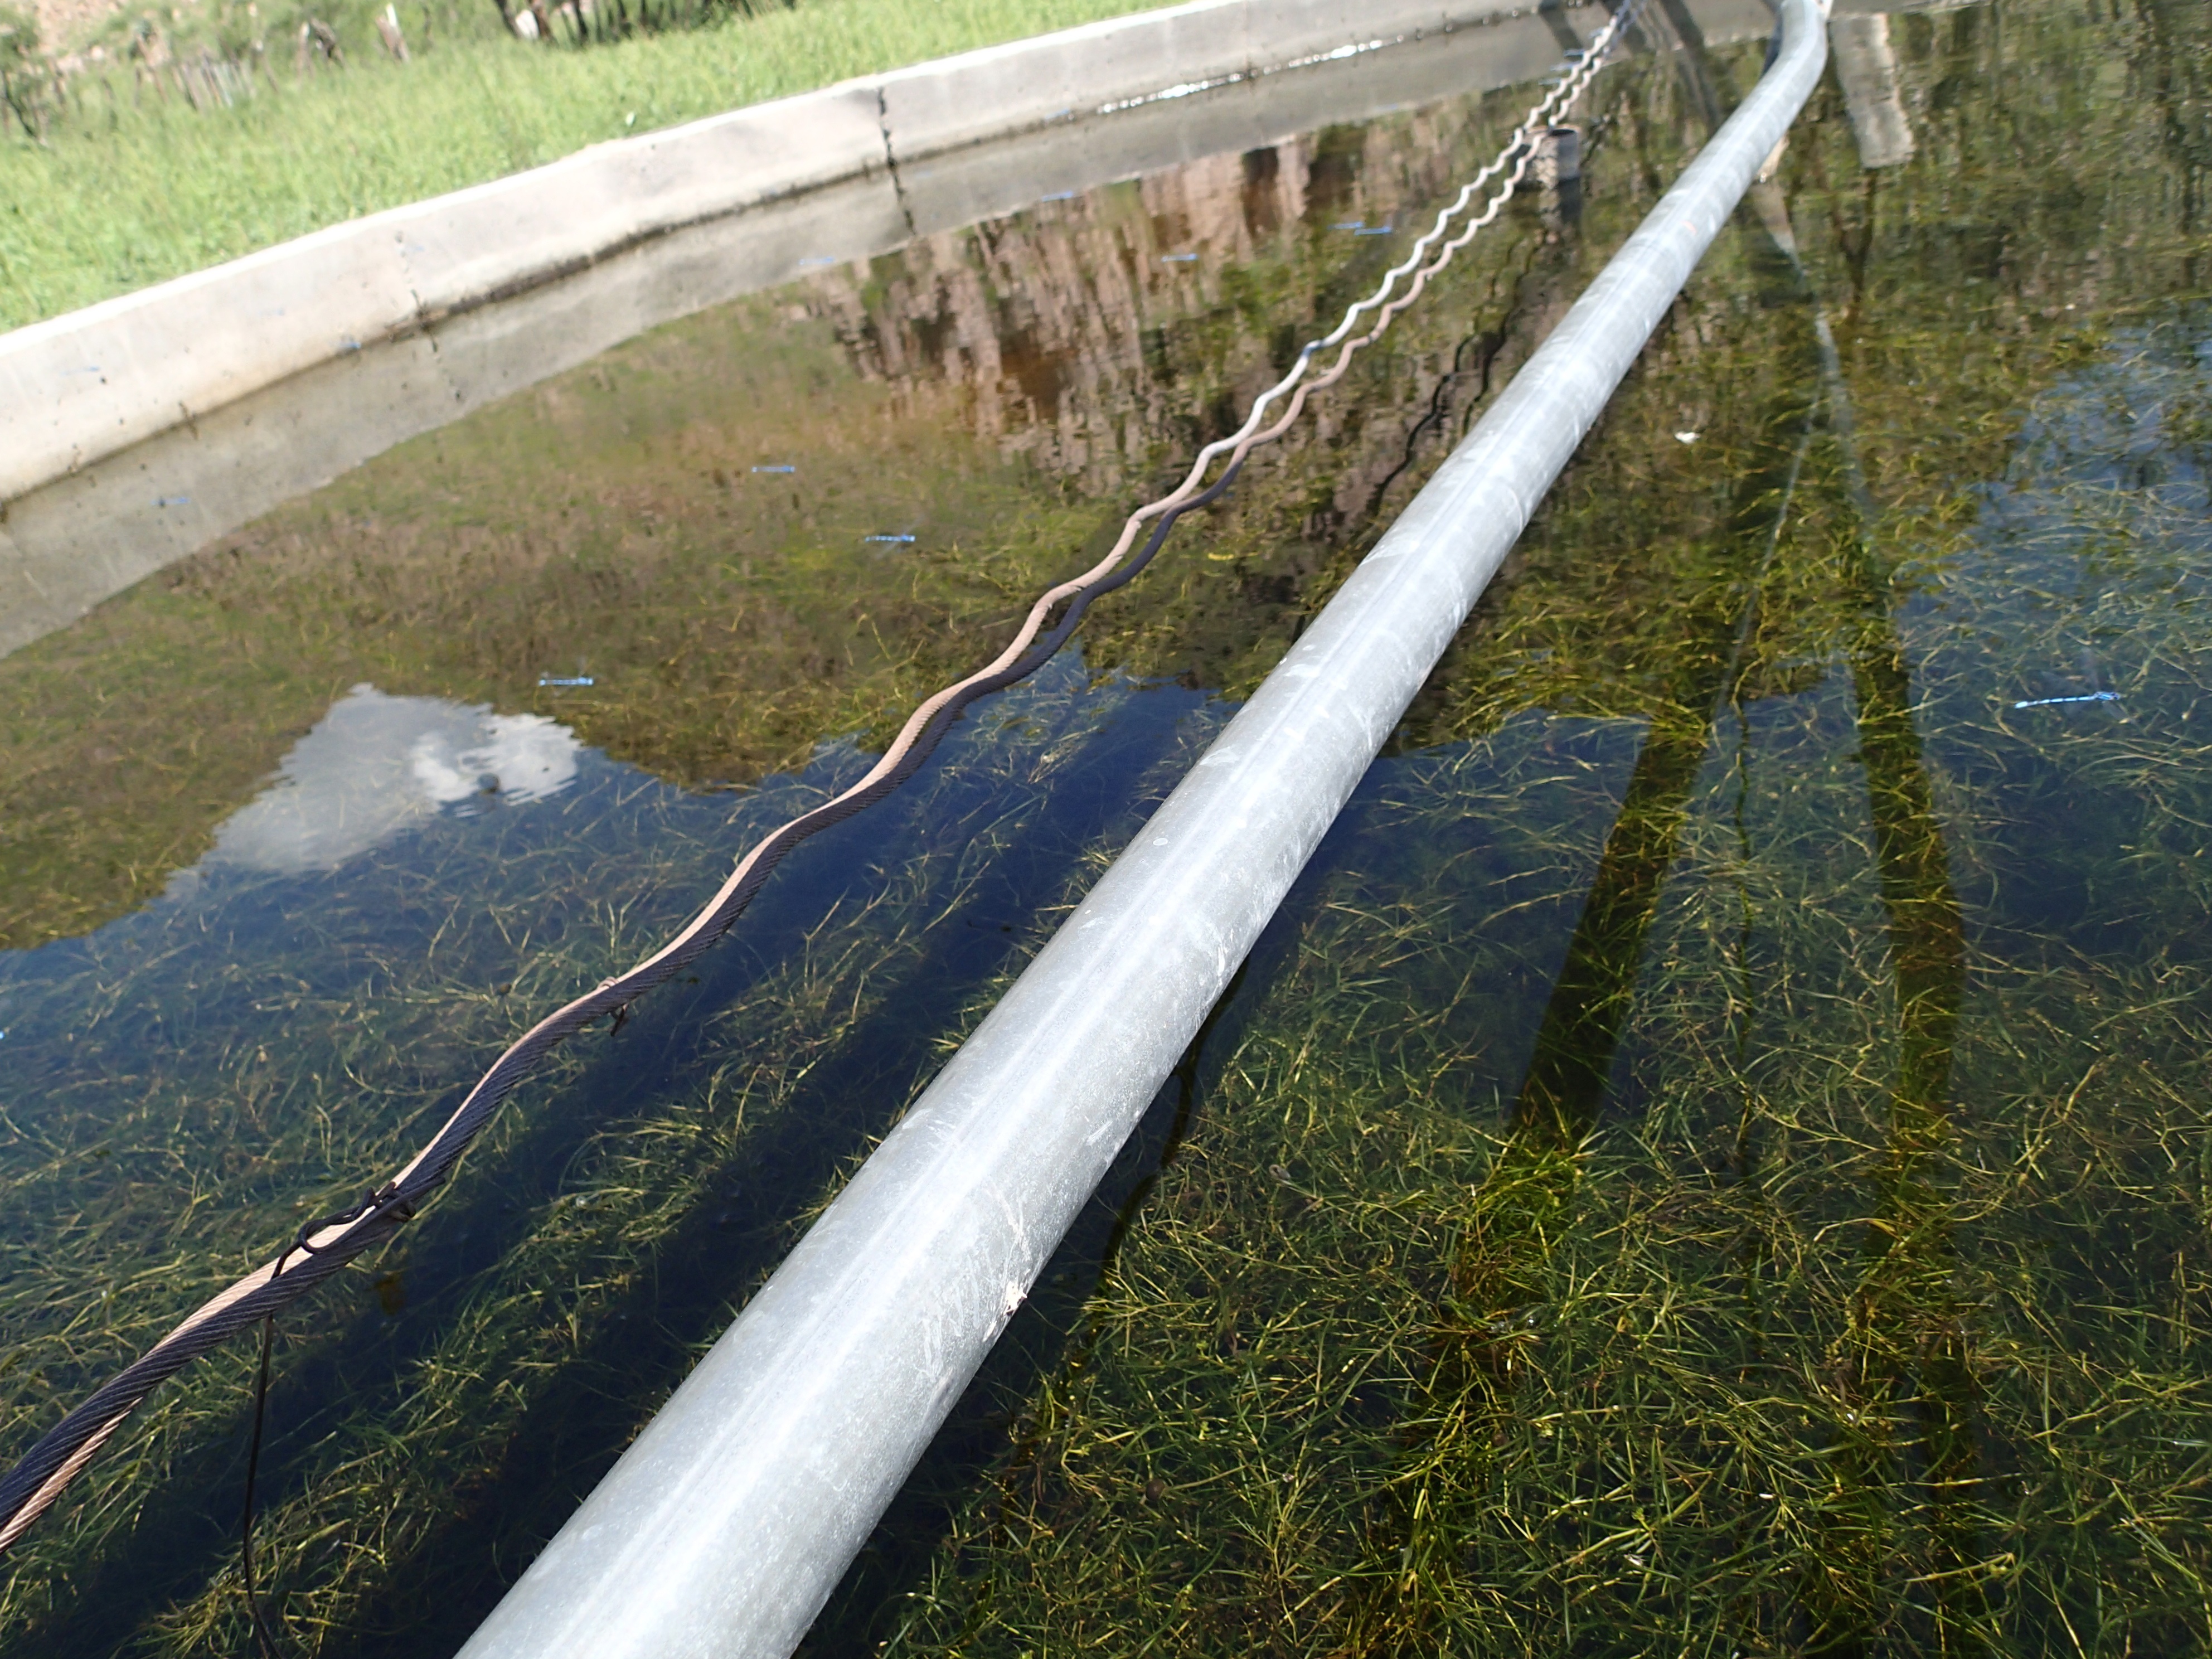
water, grass, track, reservoir, waterway, horseshoecanyon